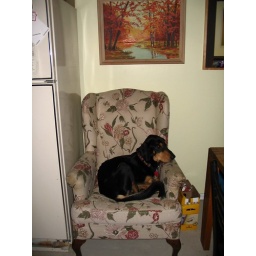
Will on his chair in the kitchen